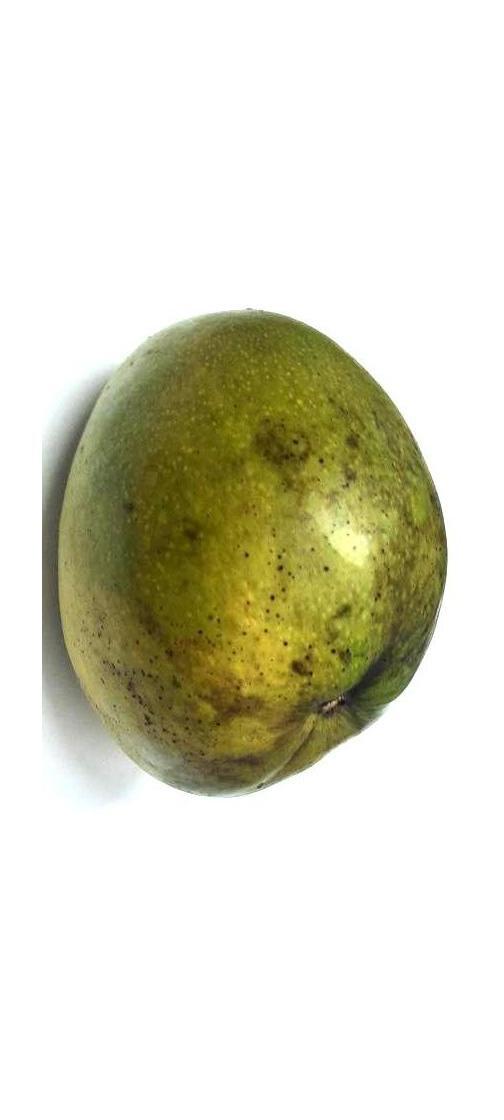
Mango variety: Bari-4